Italy

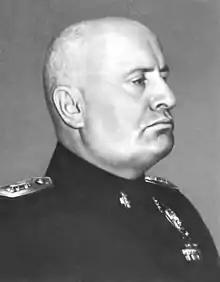
The fascist dictator Benito Mussolini titled himself "Duce" and ruled the country from 1922 to 1943.

Italy entered into the First World War in 1915 with the aim of completing national unity, so it is also considered the Fourth Italian War of Independence, from a historiographical perspective, as the conclusion of the unification of Italy. Italy, nominally allied with the German and Austro-Hungarian empires in the Triple Alliance, in 1915 joined the Allies, entering World War I with a promise of substantial territorial gains that included west Inner Carniola, the former Austrian Littoral, and Dalmatia, as well as parts of the Ottoman Empire. The country's contribution to the Allied victory earned it a place as one of the "Big Four" powers. Reorganisation of the army and conscription led to Italian victories. In October 1918, the Italians launched a massive offensive, culminating in victory at the Battle of Vittorio Veneto. This marked the end of war on the Italian Front, secured dissolution of the Austro-Hungarian Empire, and was instrumental in ending the war less than two weeks later.